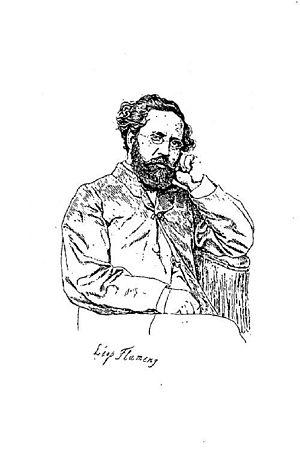
Portrait d'Eugène Manuel par Léopold Flameng, frontispice du livre
Eugène Manuel, né le 13 juillet 1823 à Paris où il est mort le 1ᵉʳ juin 1901 à Paris 16ème, est un poète, professeur et homme politique français.